TMEM212

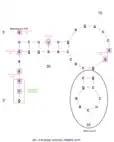

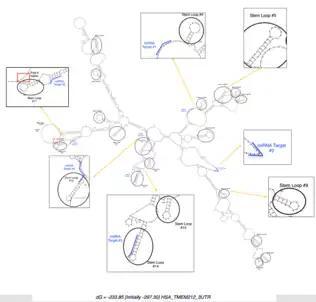

It is predicted that TMEM212 have two sulfation sites and one phosphorylation site. There is a potential cleavage signal peptide between amino acids 23 and 24. The presence of the phosphorylation site and cleavage signal peptide is common among orthologs.